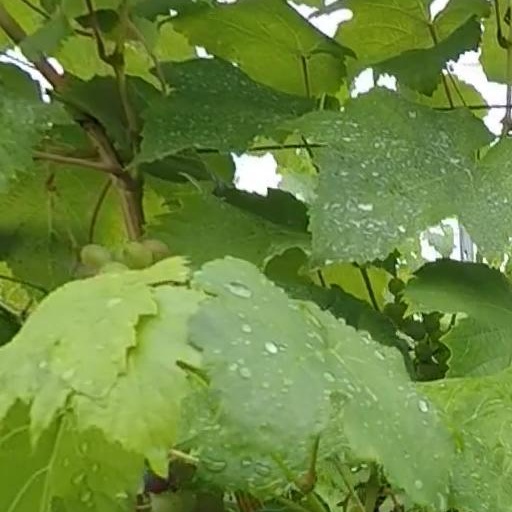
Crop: grape